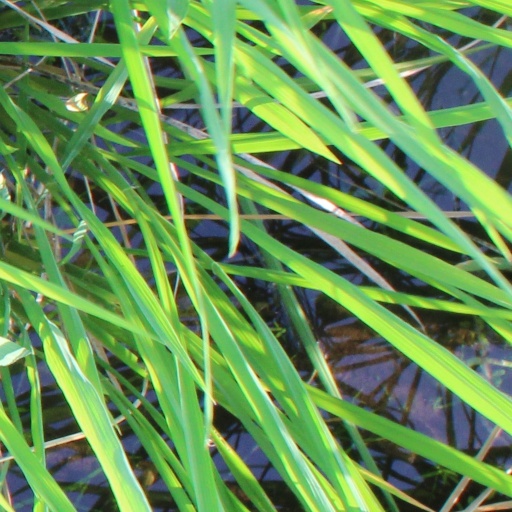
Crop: rice